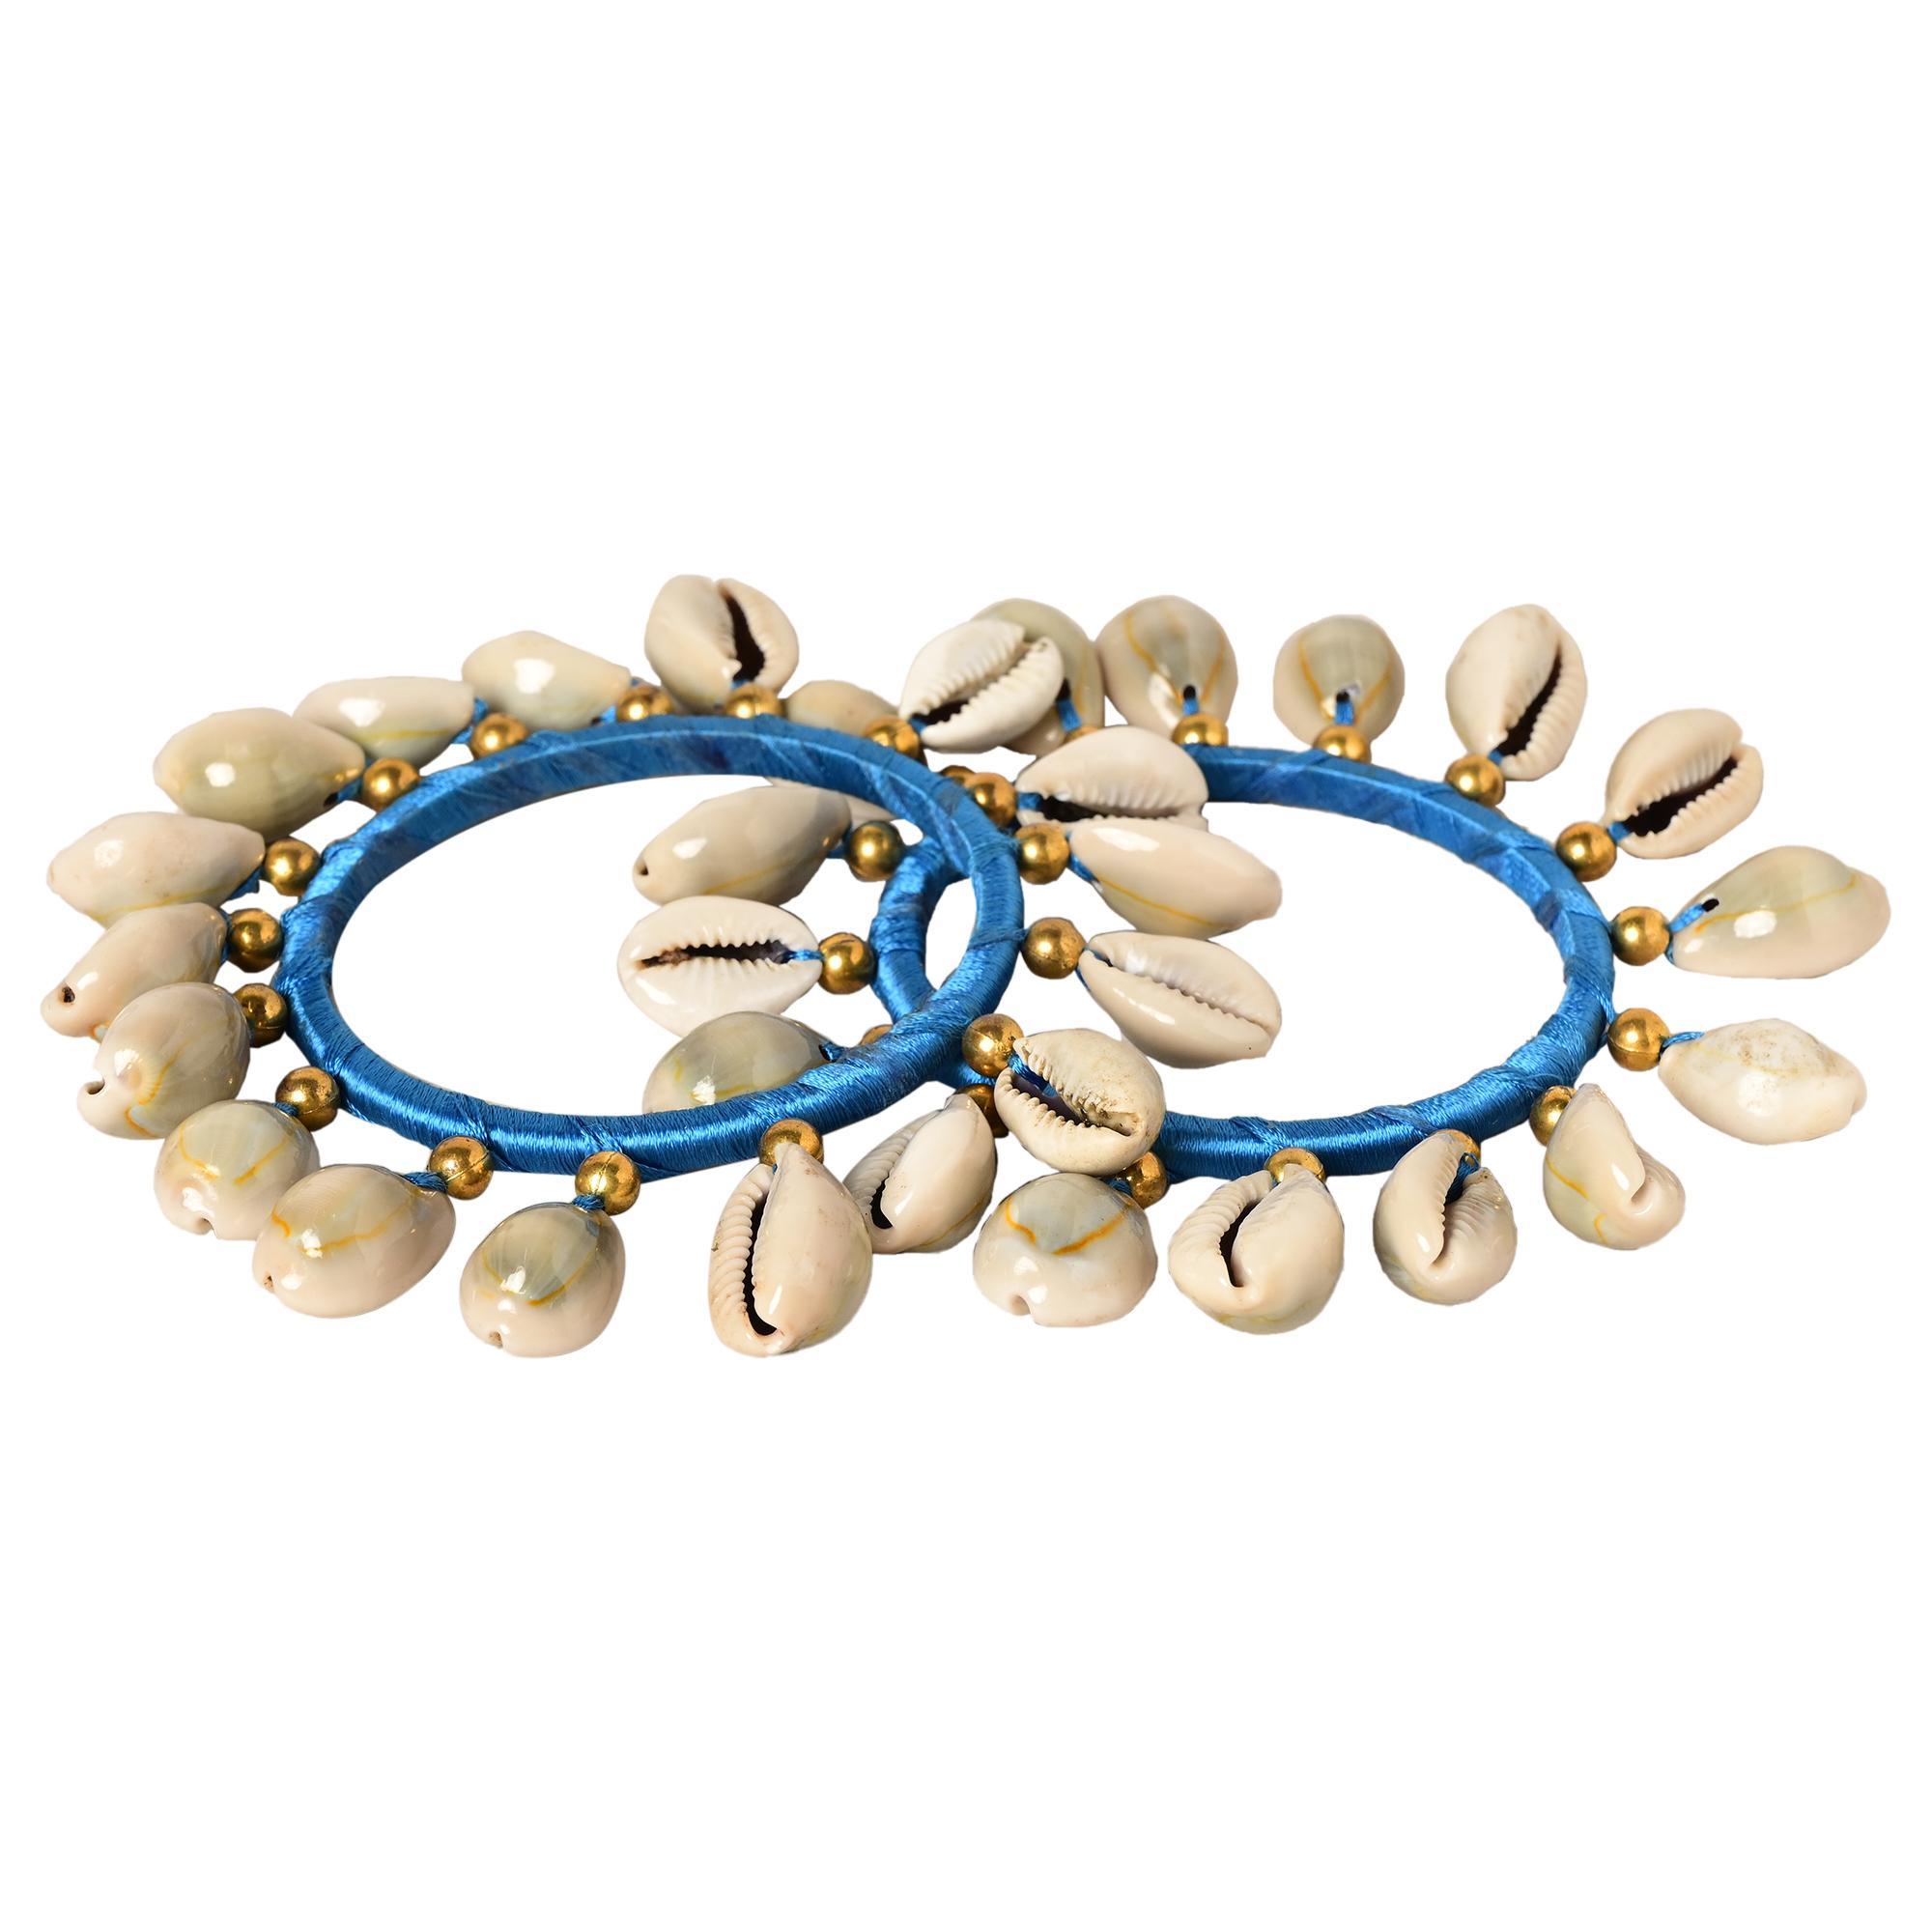
 TINKLE JEWELS Kowri bangles Jewelry for womenFashionable jewelry, Trendy bangles For Women and girls (silk thread bangles _ Blue) Size- 2'2,2'4,2'6,2'8,2'10
Type: Traditional Jewellery
Brand: TINKLE JEWELS
Price: Rs. 220
 Introducing our exquisite handmade silk thread bangles, meticulously designed with shells . This set features two bangles, each with a 5mm thickness.Enhance your attire with the elegance of these bangles, perfect for adding a touch of sophistication to any outfit. To preserve their beauty, it's recommended to pack them away when not in use, safeguarding them from water and moisture.Elevate your style with these timeless accessories, crafted with care and attention to detail. Embrace the allure of traditional craftsmanship and make a statement with these stunning silk thread bangles.
Features: Party wear bangles,Trendy bangles,Fashionable jewelry , Jewelry for women